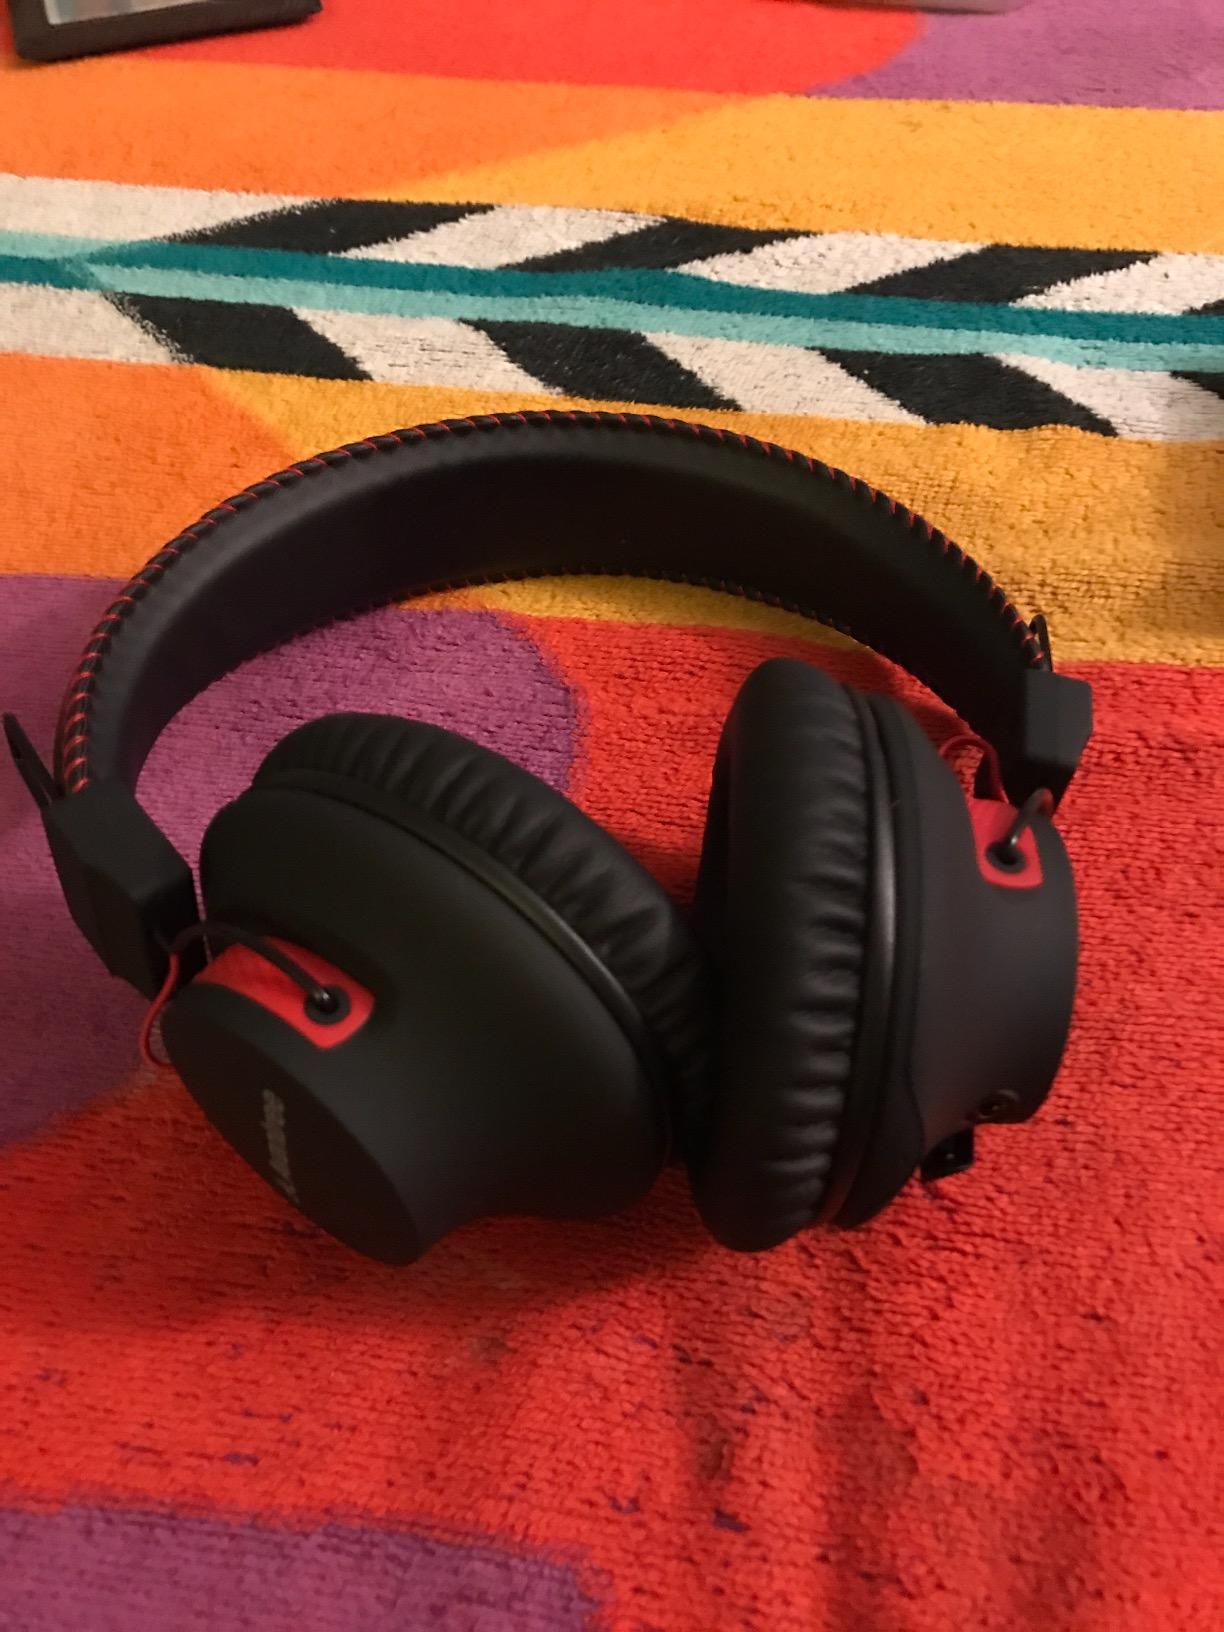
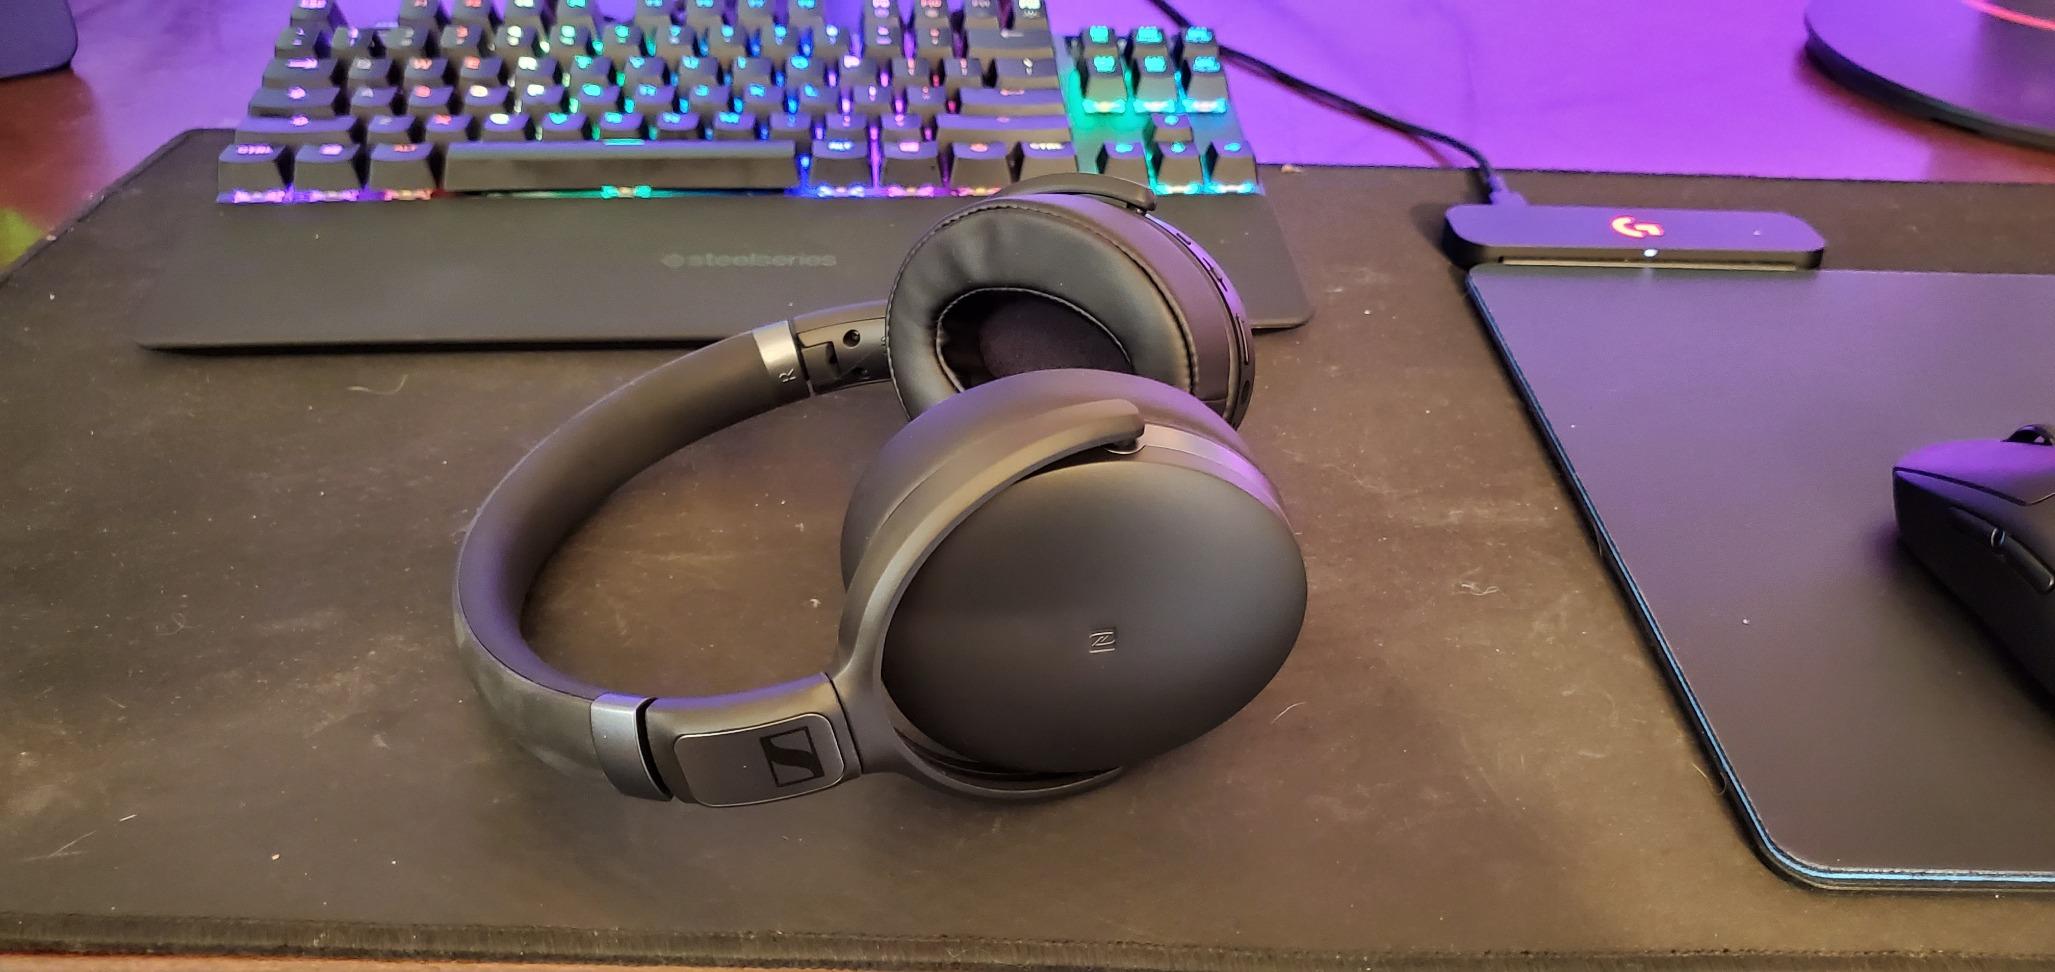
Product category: headphones
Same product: no